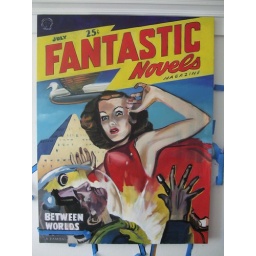
Still no answer in sight about why the flying airship is shaped like a duck